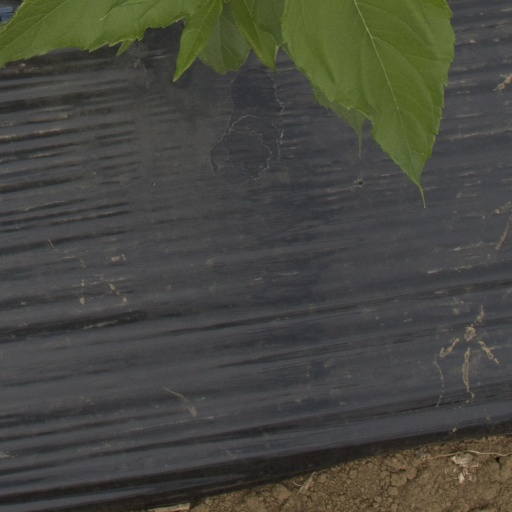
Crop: Jerusalem artichoke